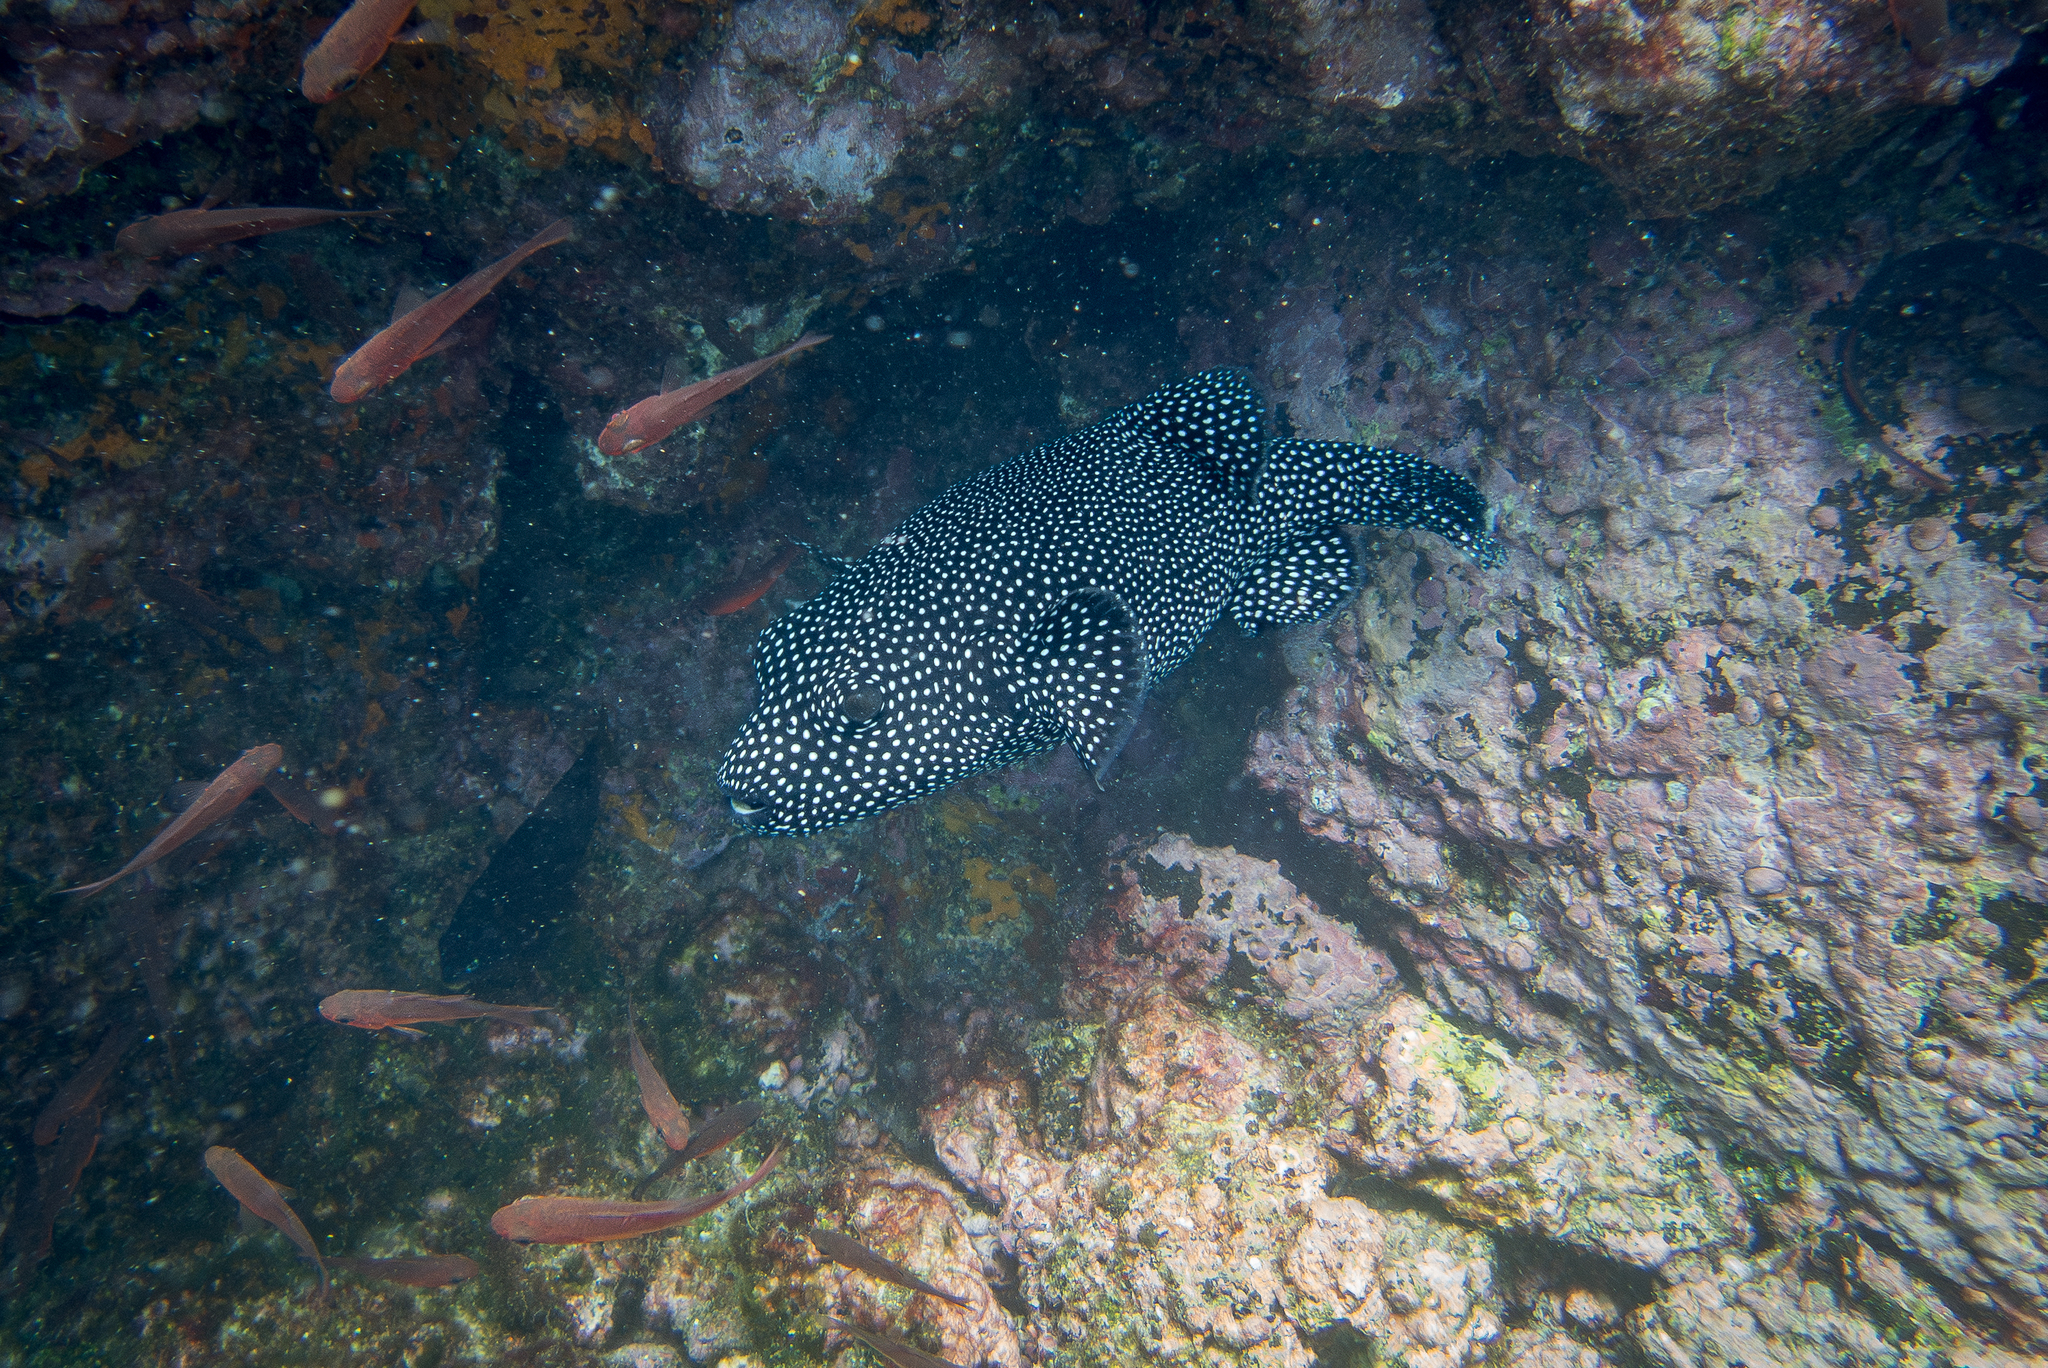
Arothron meleagris (Guineafowl Puffer)